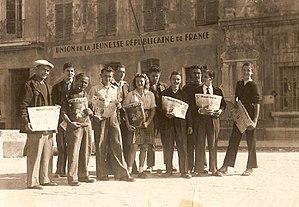
Hyères 1946, Jeunesse communiste (alors appelée Union de la Jeunesse Républicaine de France), vente du journal Avant-Garde devant le local intitulé ""Cercle Guy Moquet"""
Le Mouvement jeunes communistes de France, communément appelé JC, est une organisation politique de jeunesse, proche du Parti communiste français. Au sein du MJCF, les étudiants sont organisés dans sa branche étudiante, l'Union des étudiants communistes.